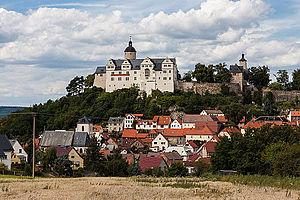
Le château de Ranis est un château fort allemand situé en Thuringe à Ranis, non loin de Pößneck. Il domine la petite ville.